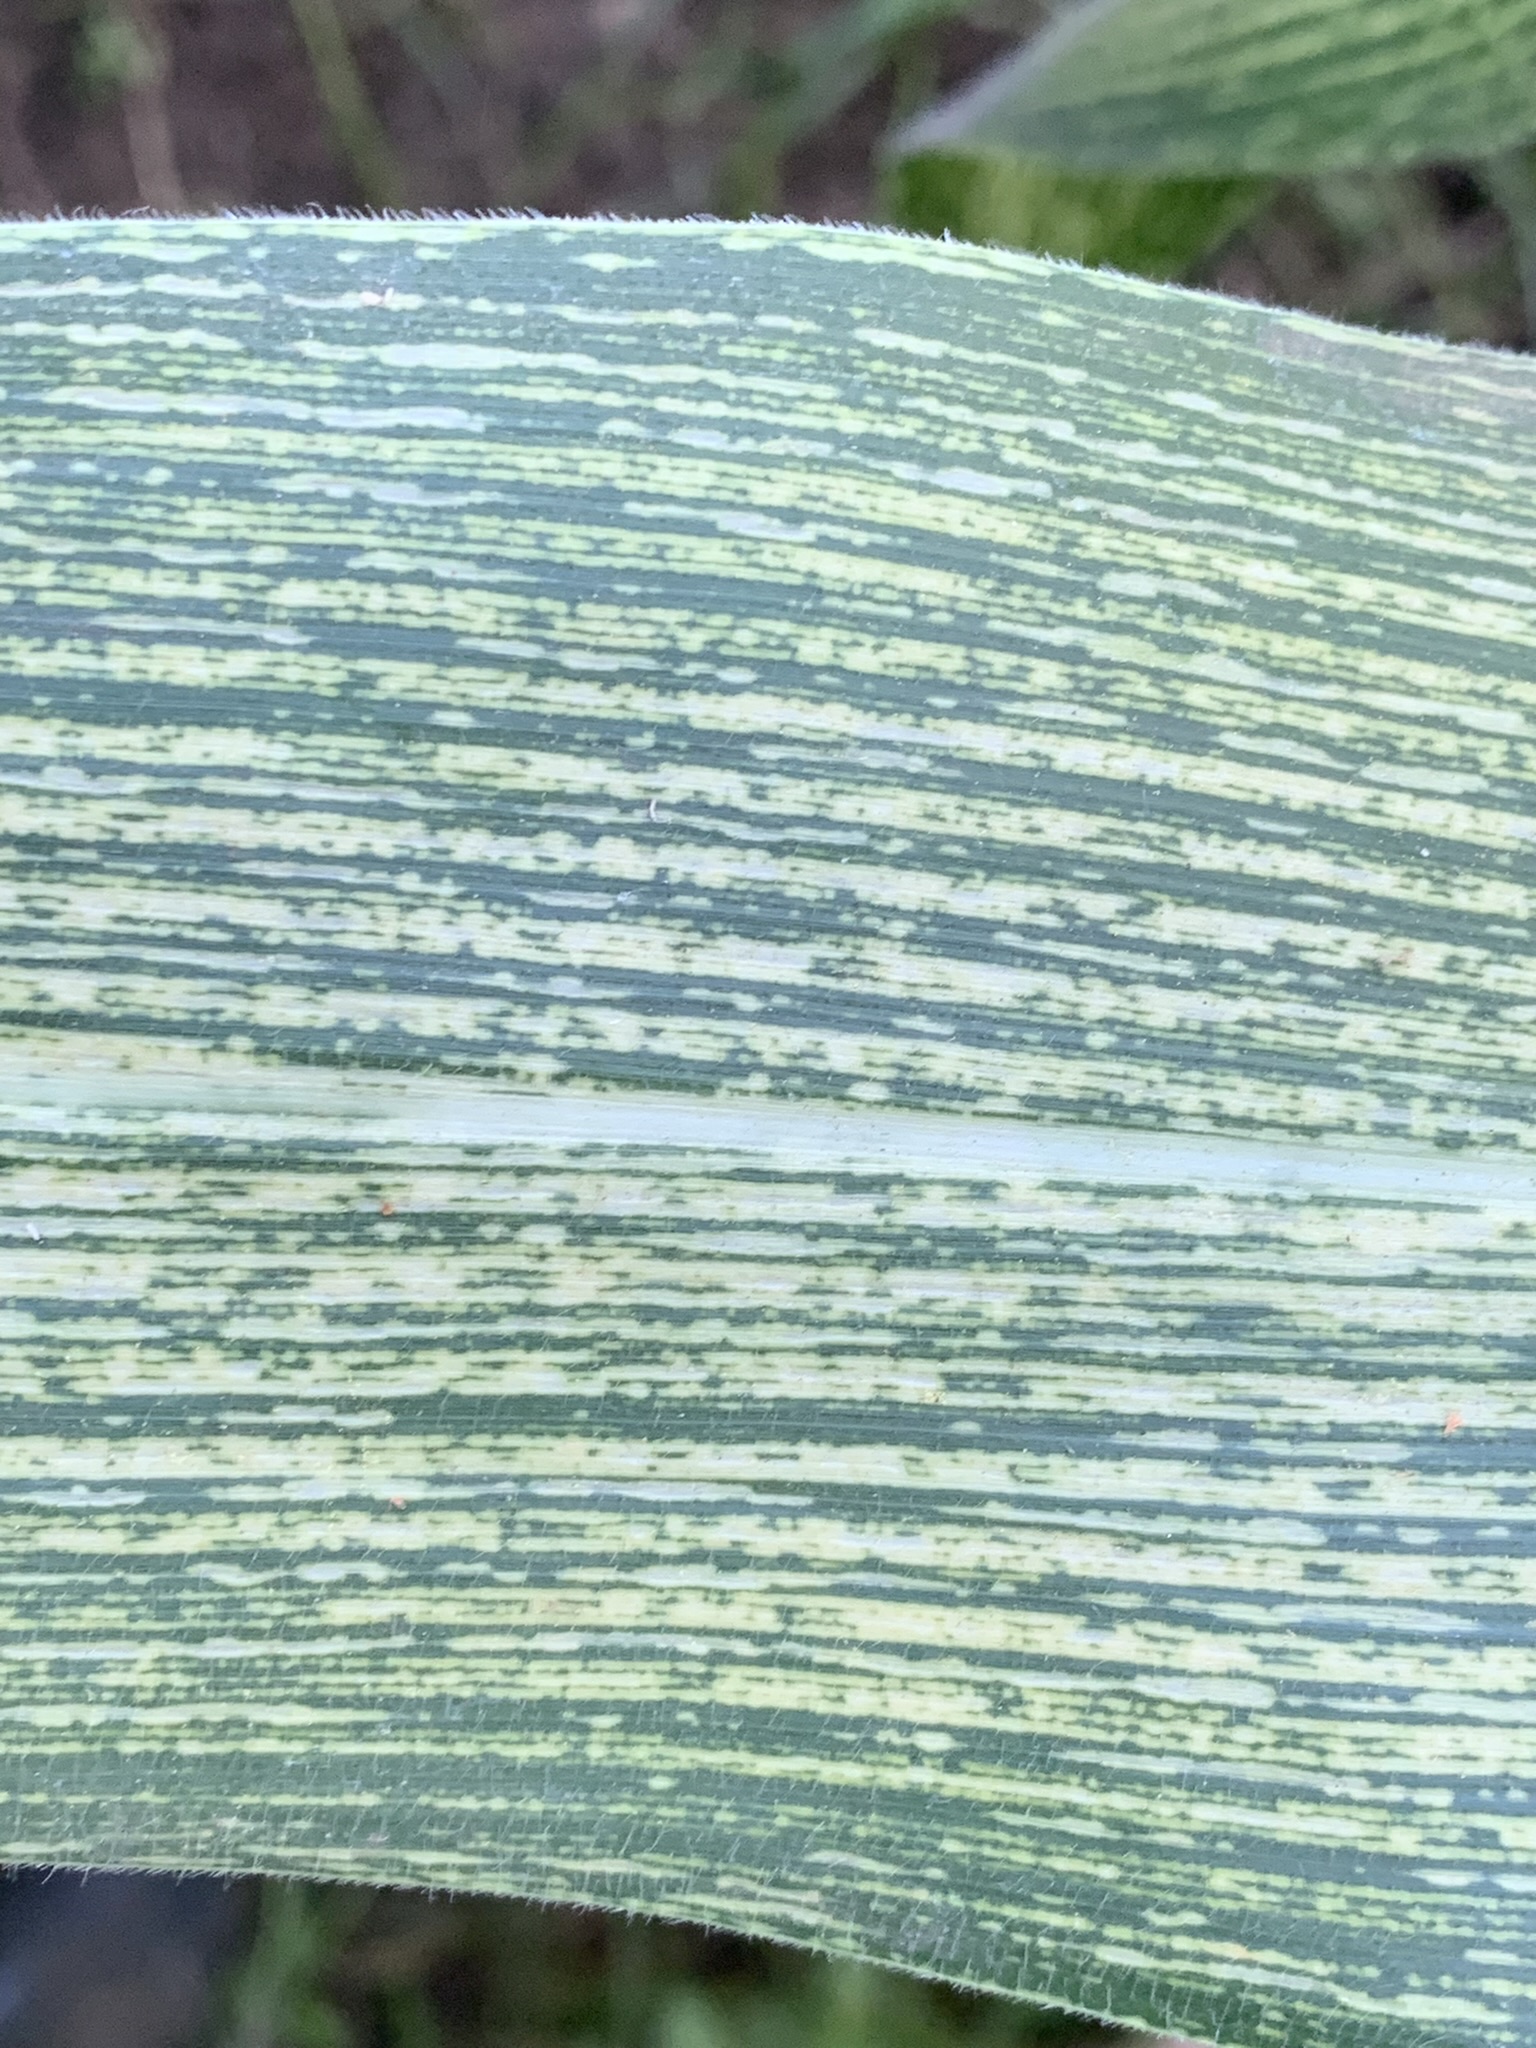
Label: MSV